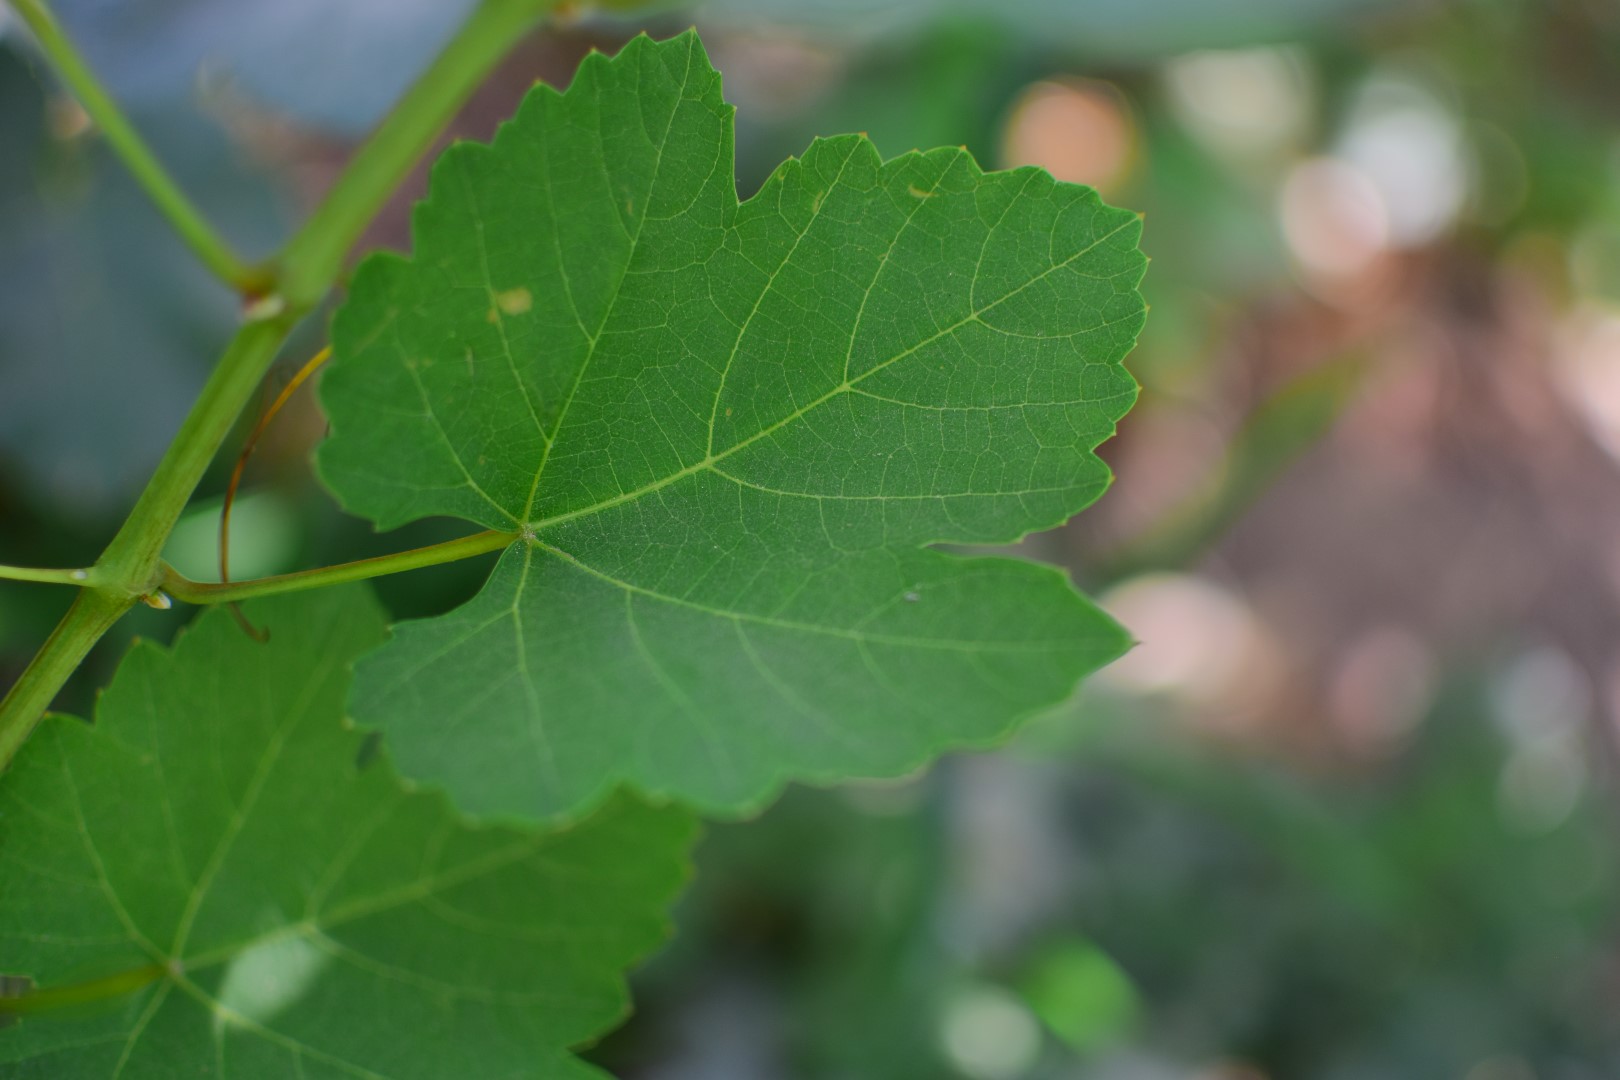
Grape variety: Shdah